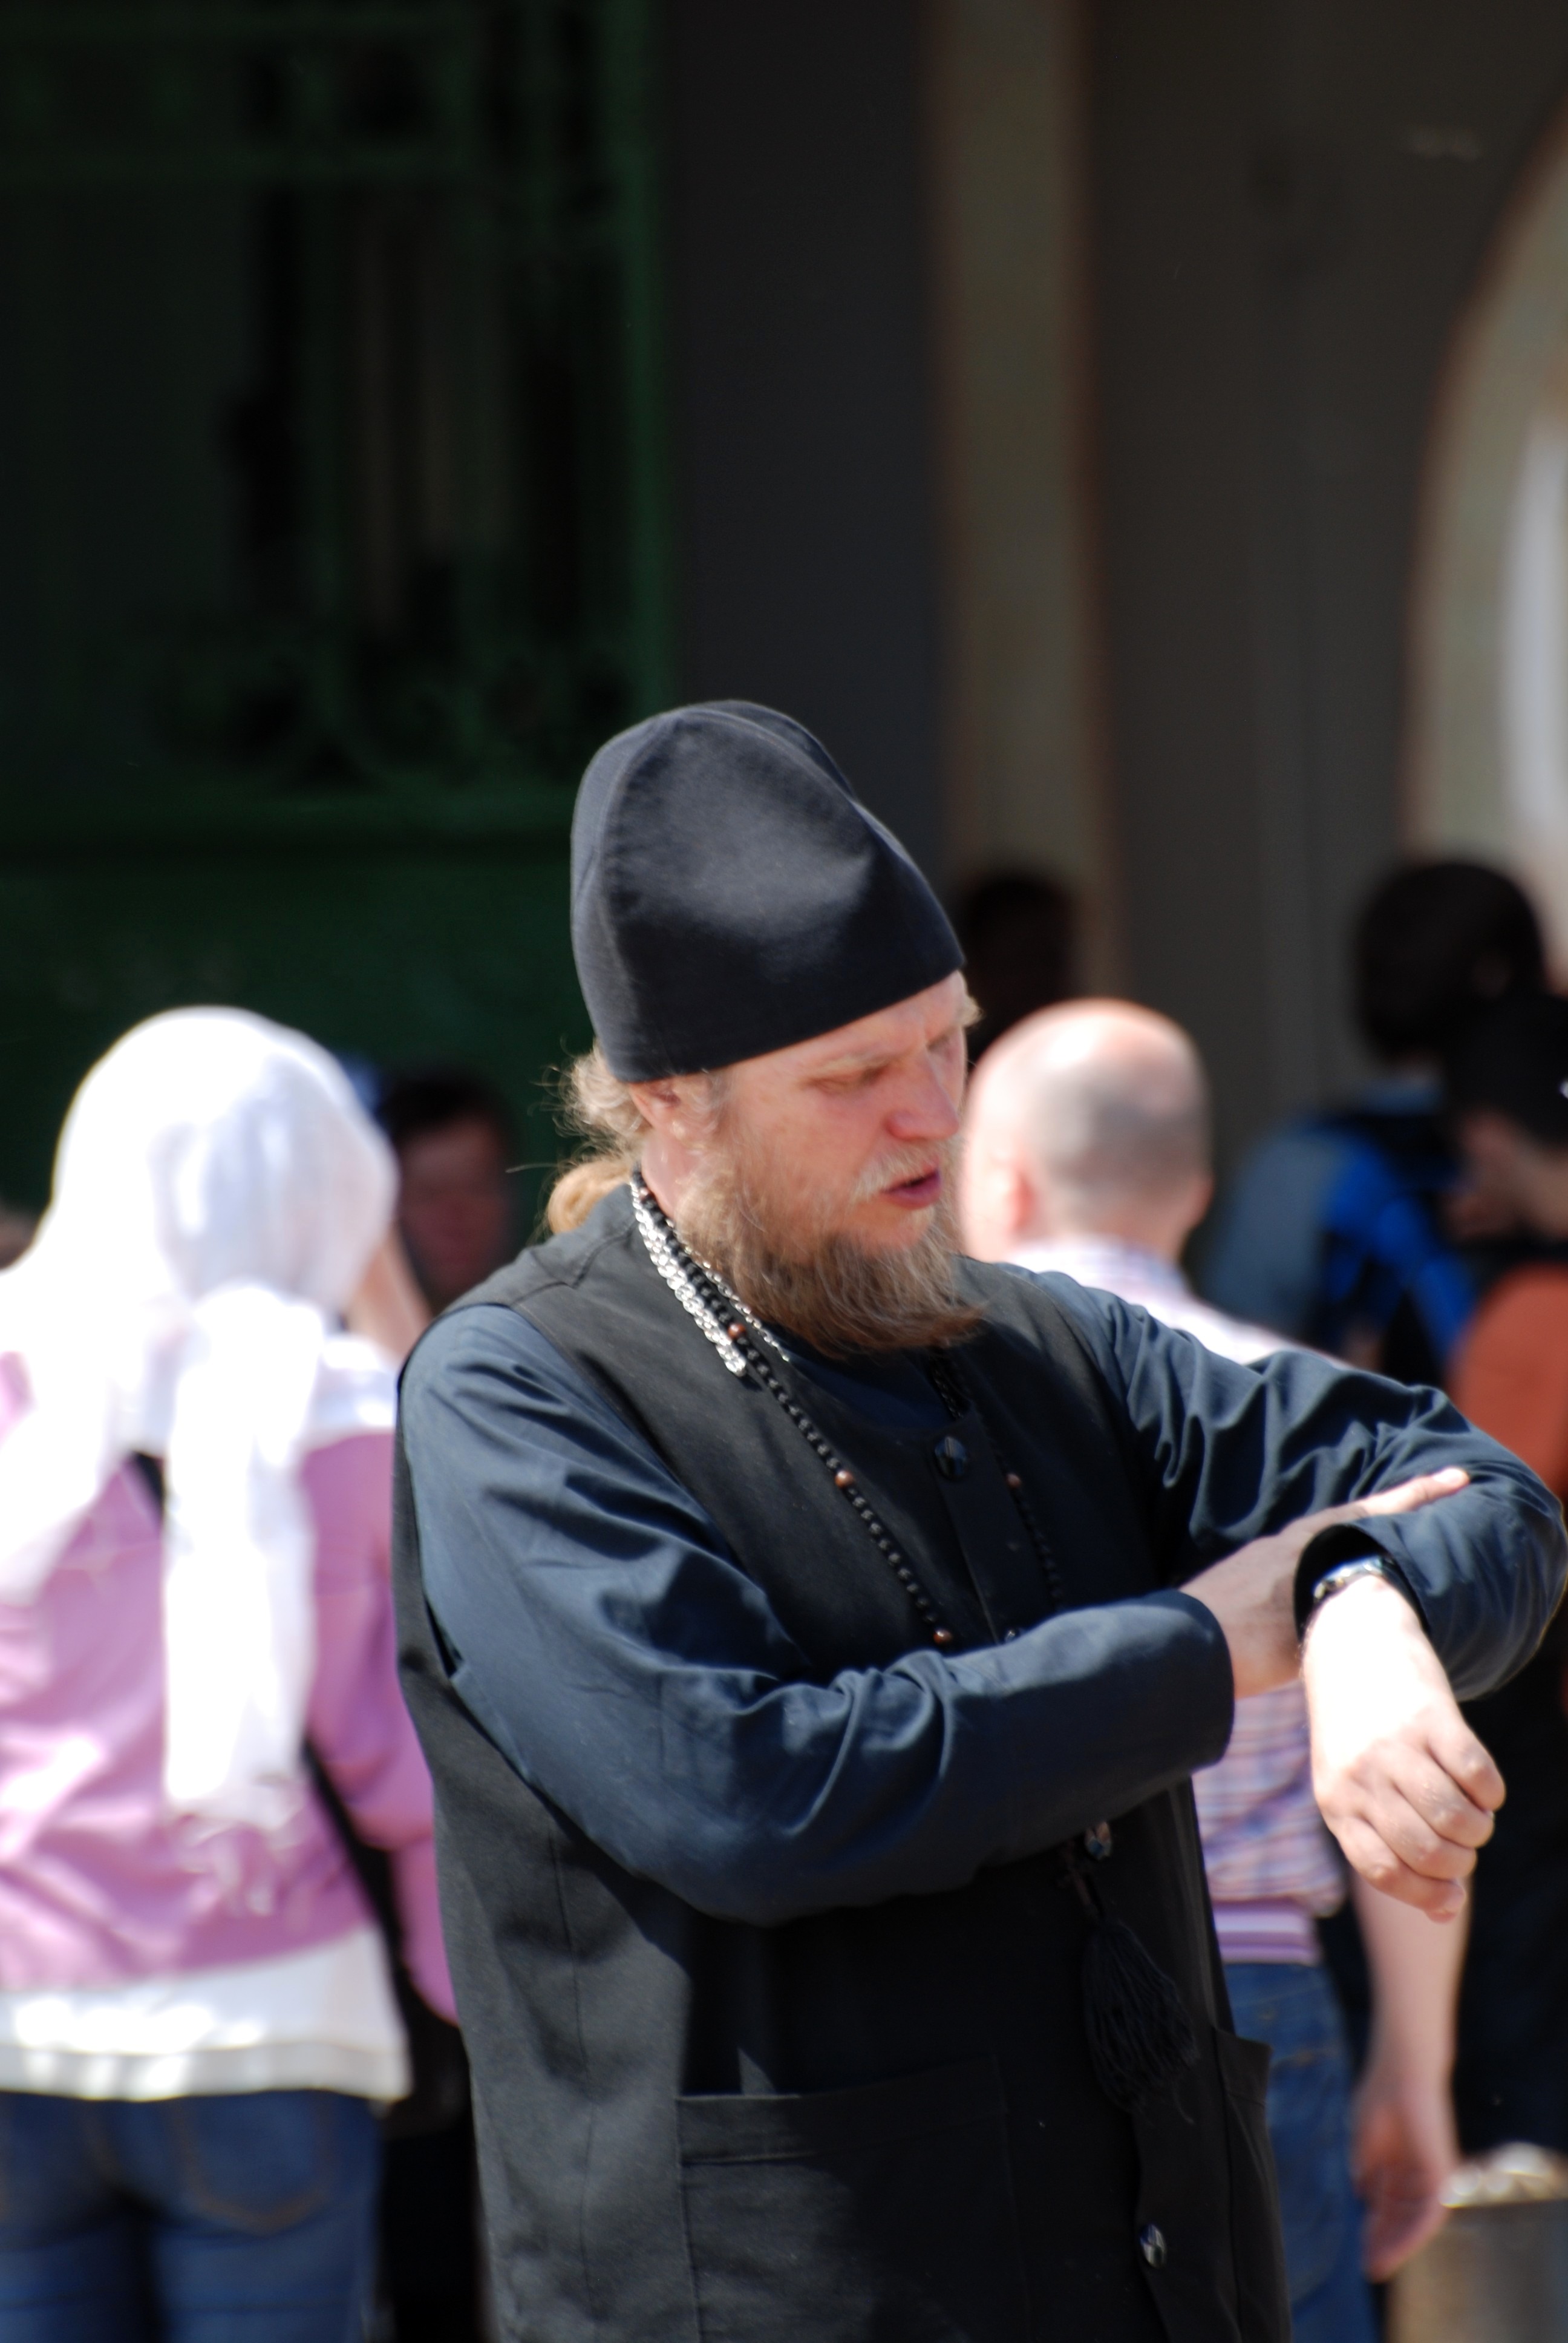
person, crowd